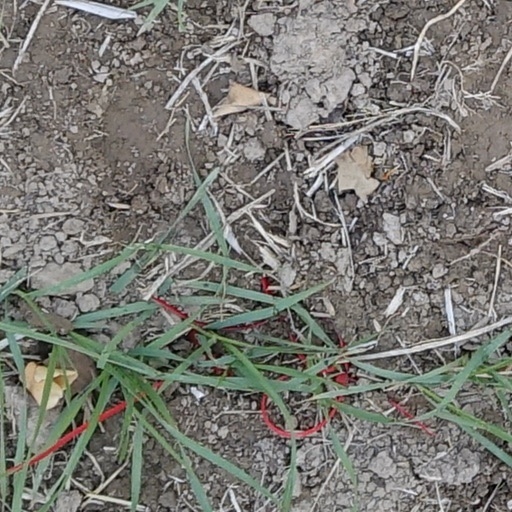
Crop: wheat